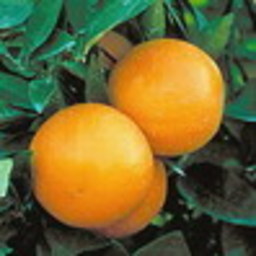
Label: Orange